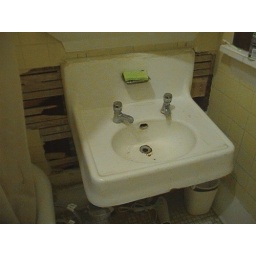
Hole in wall-2nd floor bathroom